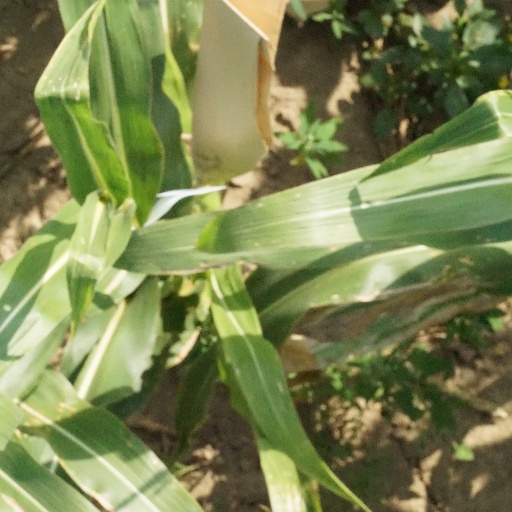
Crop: maize; corn